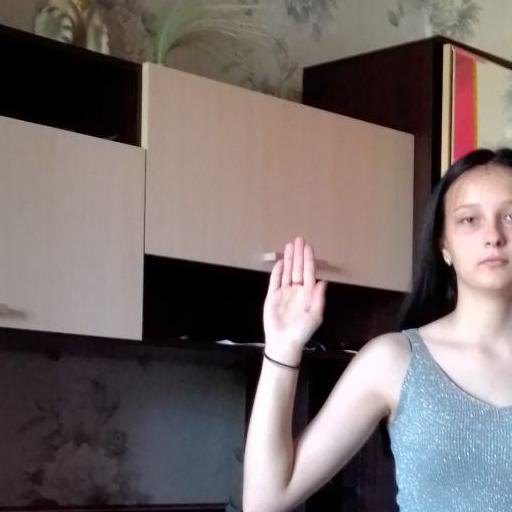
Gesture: stop